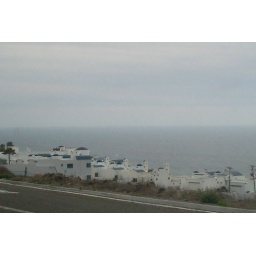
I want to live in blue roof neighborhood